Peace Light of Bethlehem

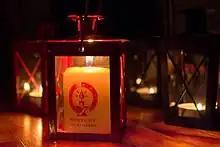
Bethlehem Peace Light lamp

The Peace Light of Bethlehem is a program inaugurated in Austria in 1986 as part of a charitable relief mission for handicapped children and people in need. It has gone to more than 20 countries in Europe, as well as the Americas.